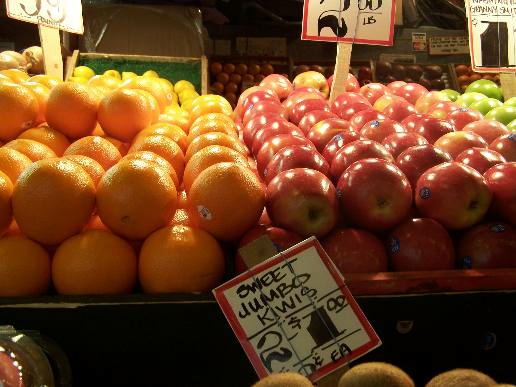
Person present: No